Joaquín Prat

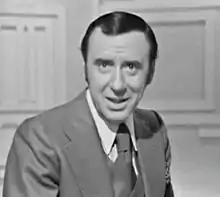

Joaquín Prat Carreras (27 April 1927 – 3 June 1995) was one of the best-known Spanish radio and television presenters.